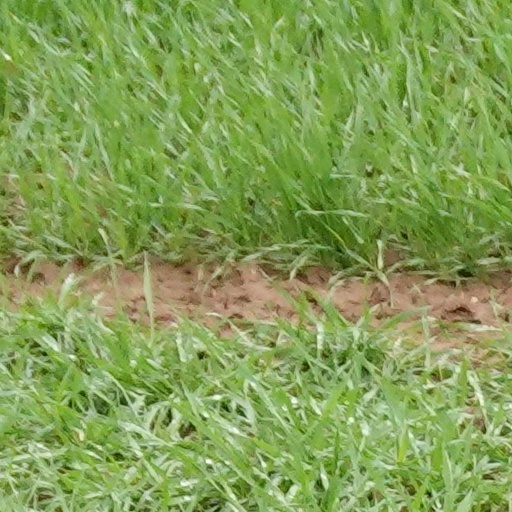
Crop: wheat